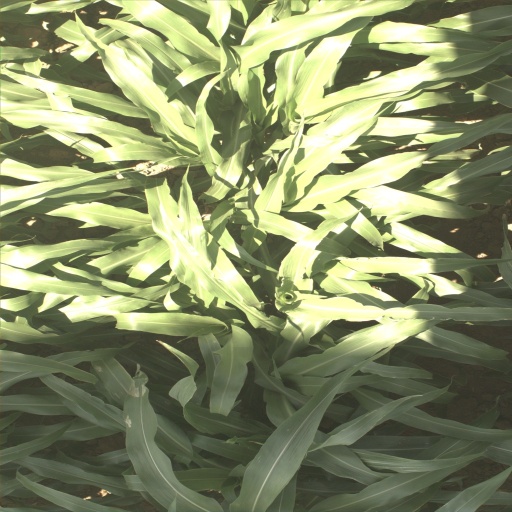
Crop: sorghum